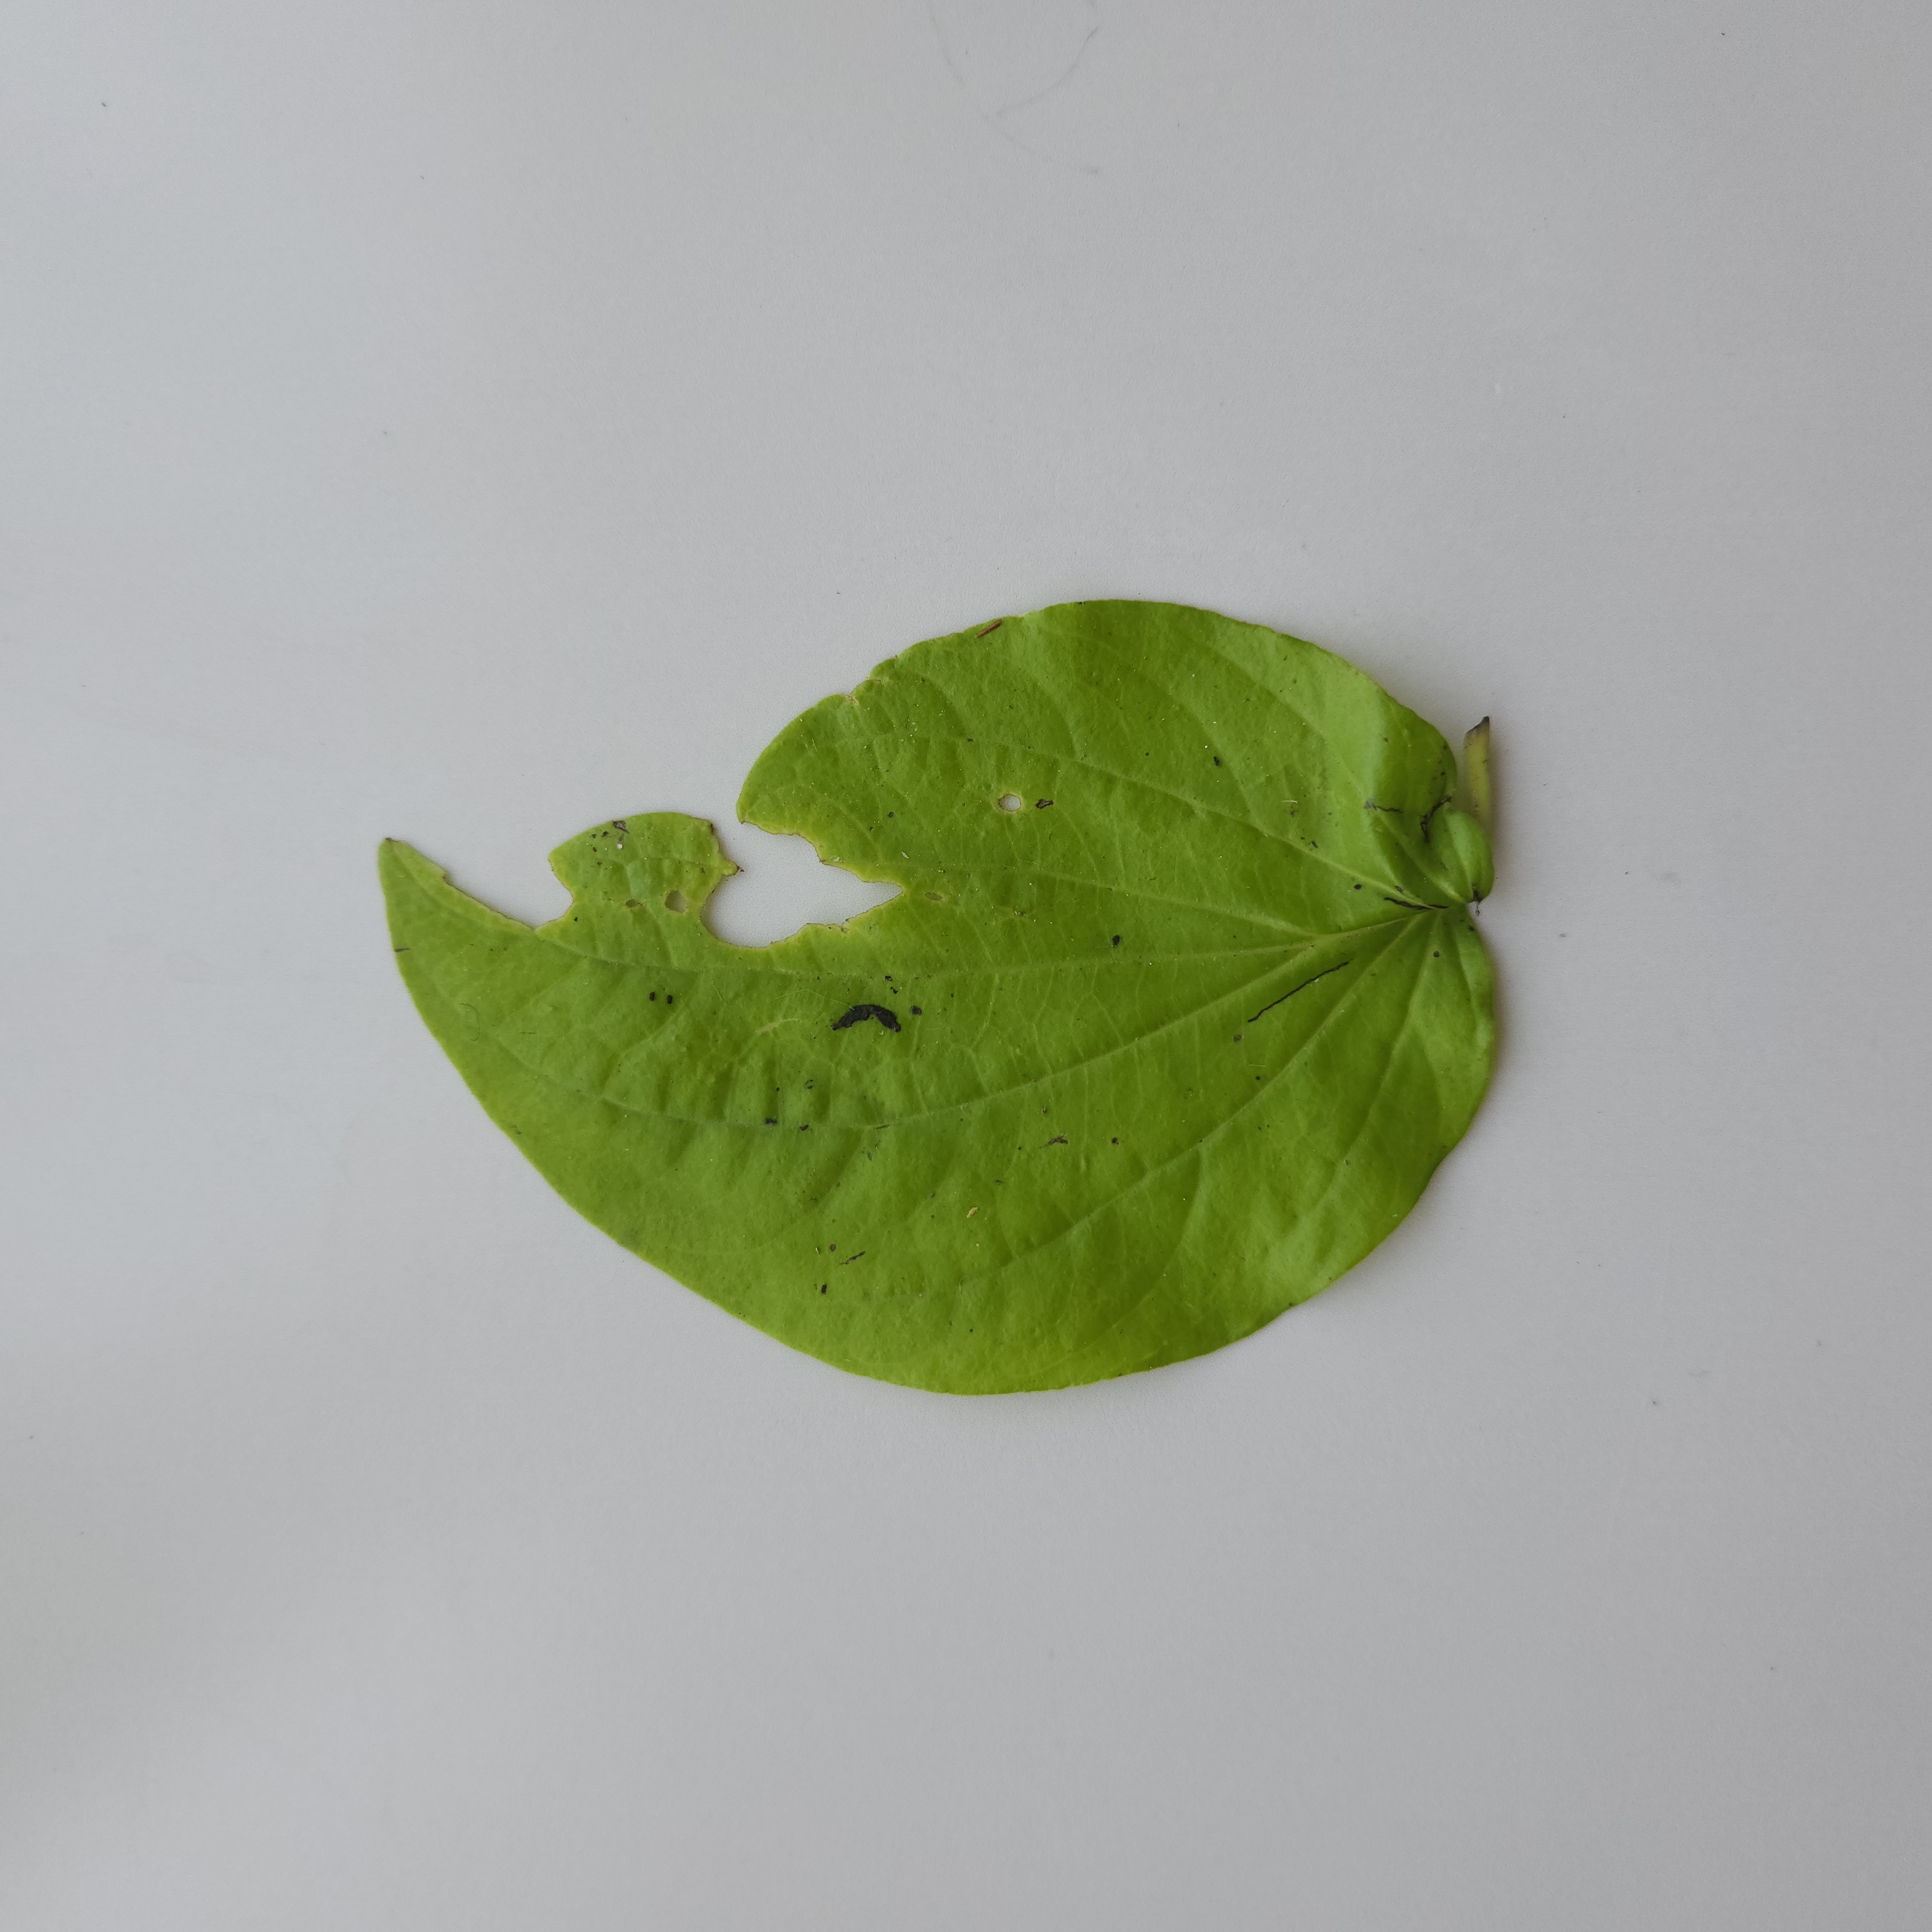
Label: Diseased